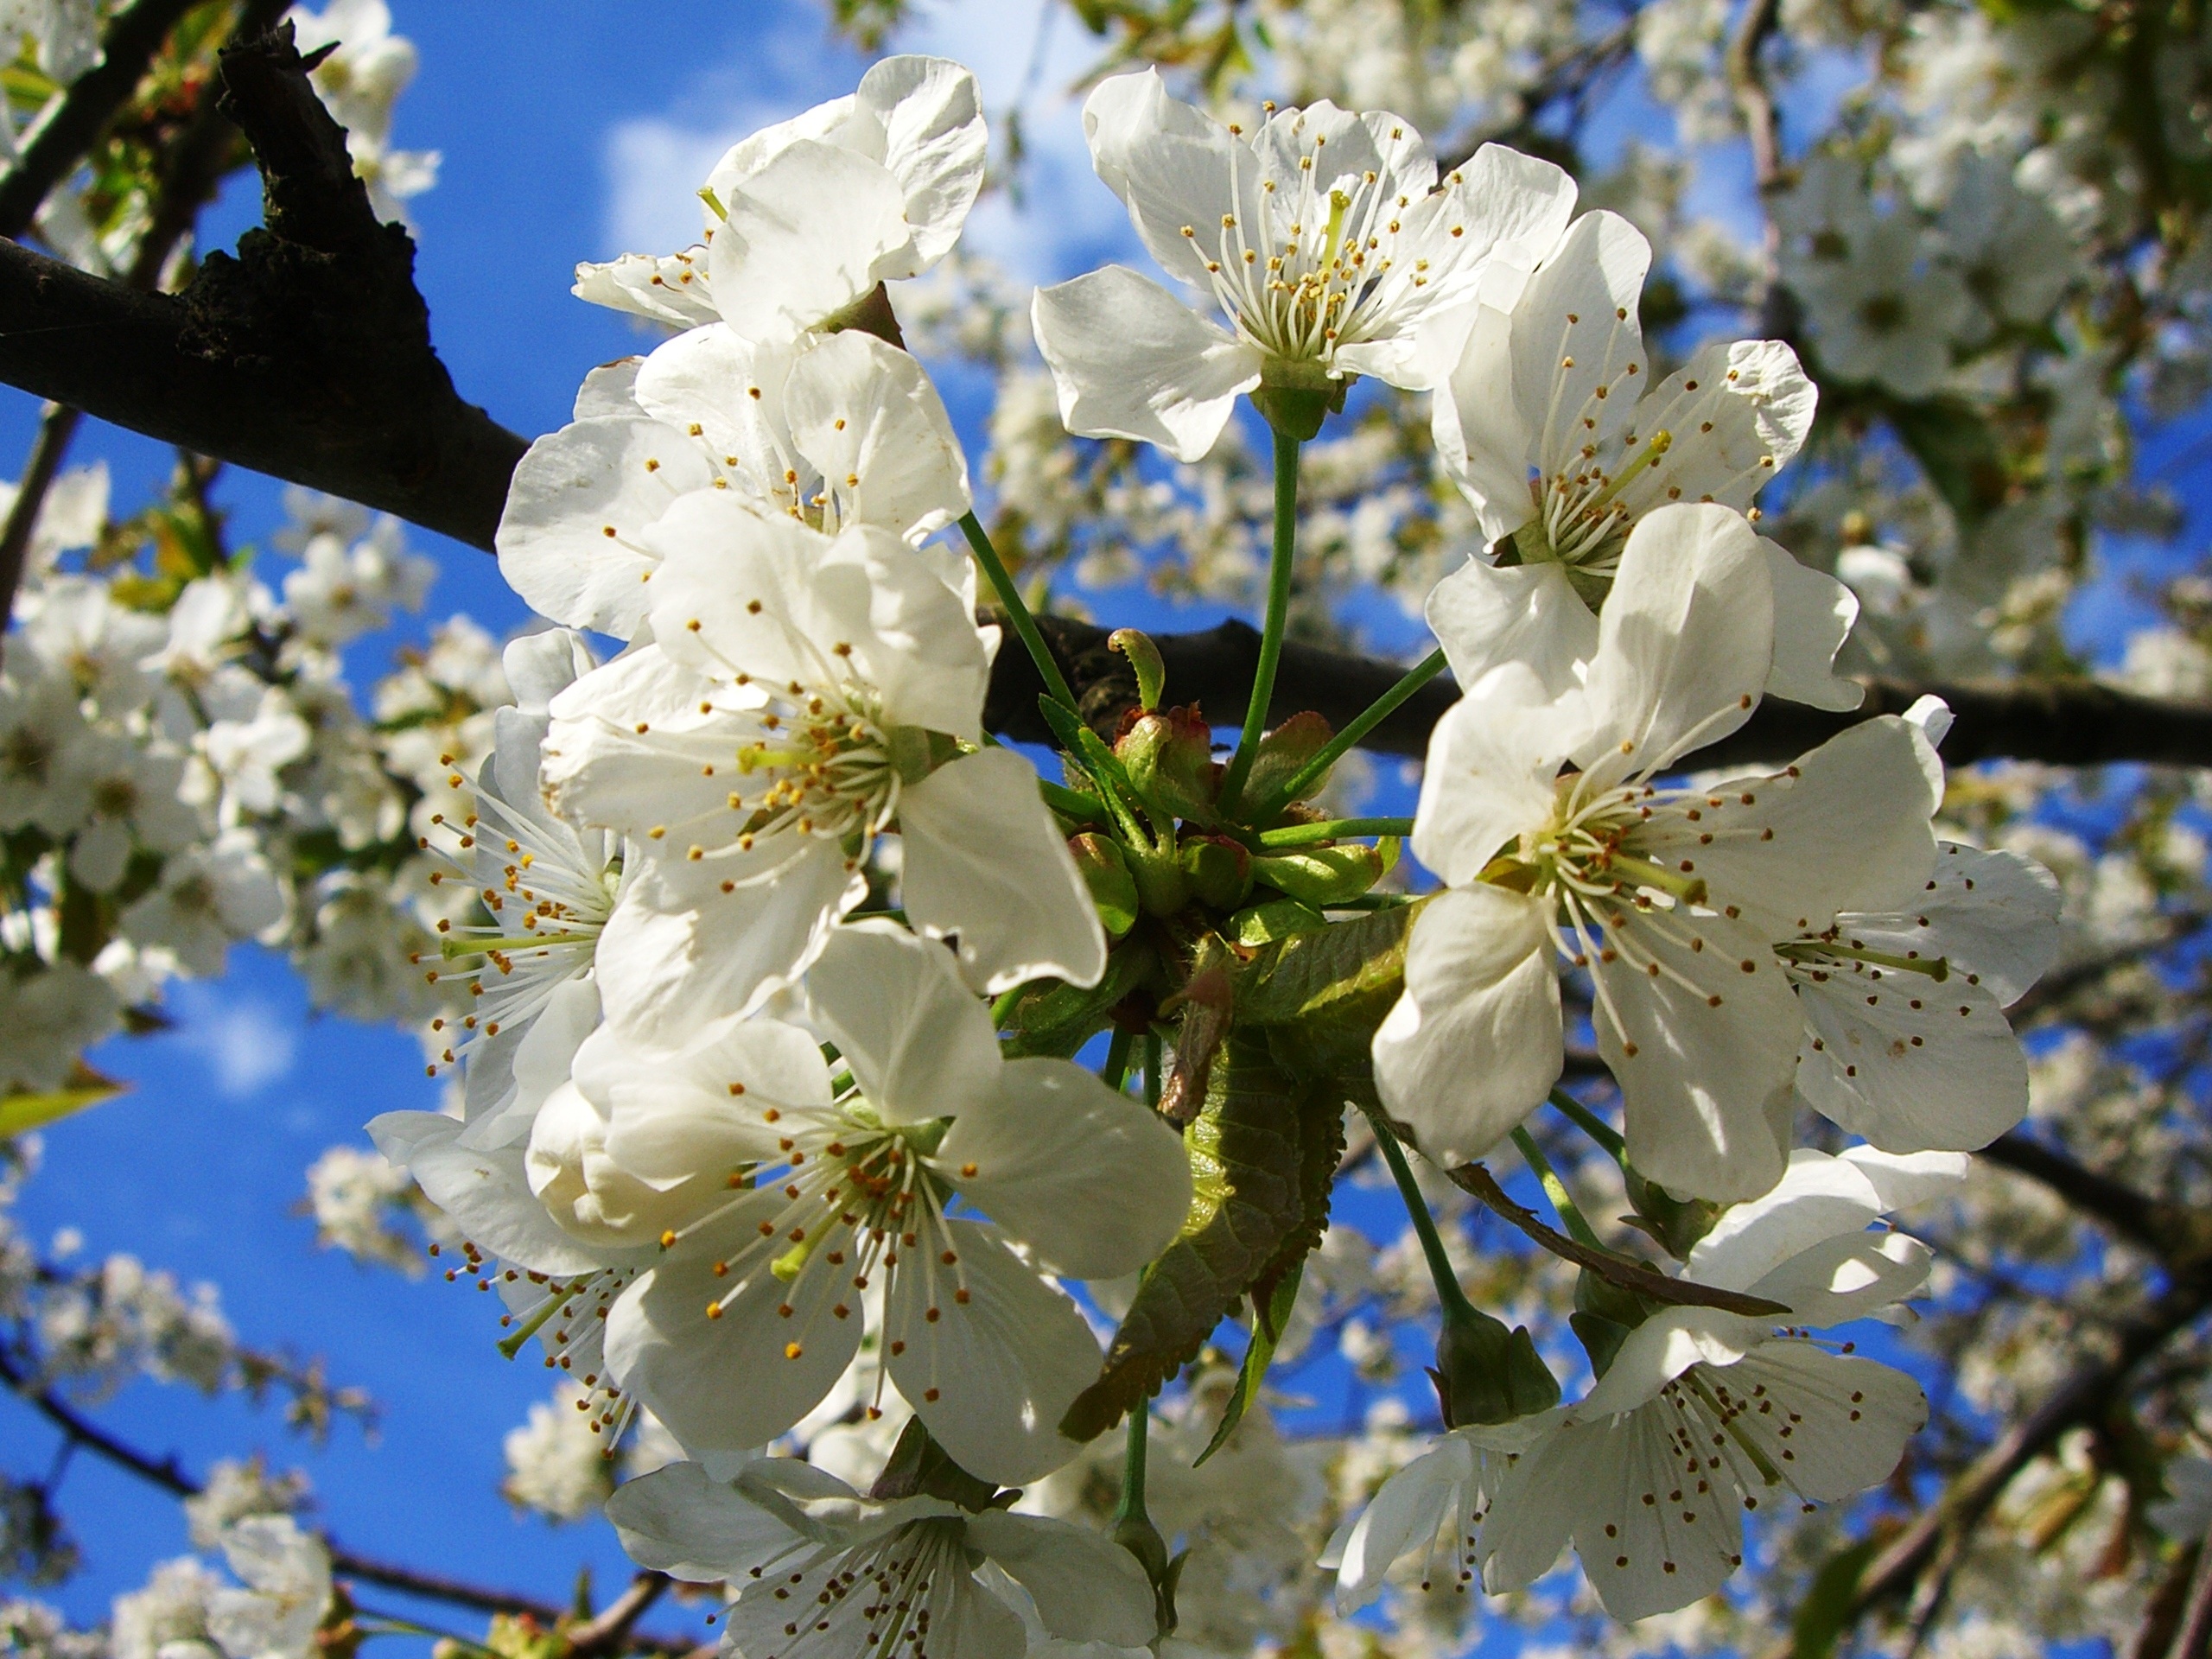
apple, tree, nature, branch, blossom, plant, white, fruit, flower, petal, bloom, pollination, food, spring, produce, garden, close, flora, leaves, apple tree, apple blossom, flowering plant, rose family, apple tree blossom, land plant